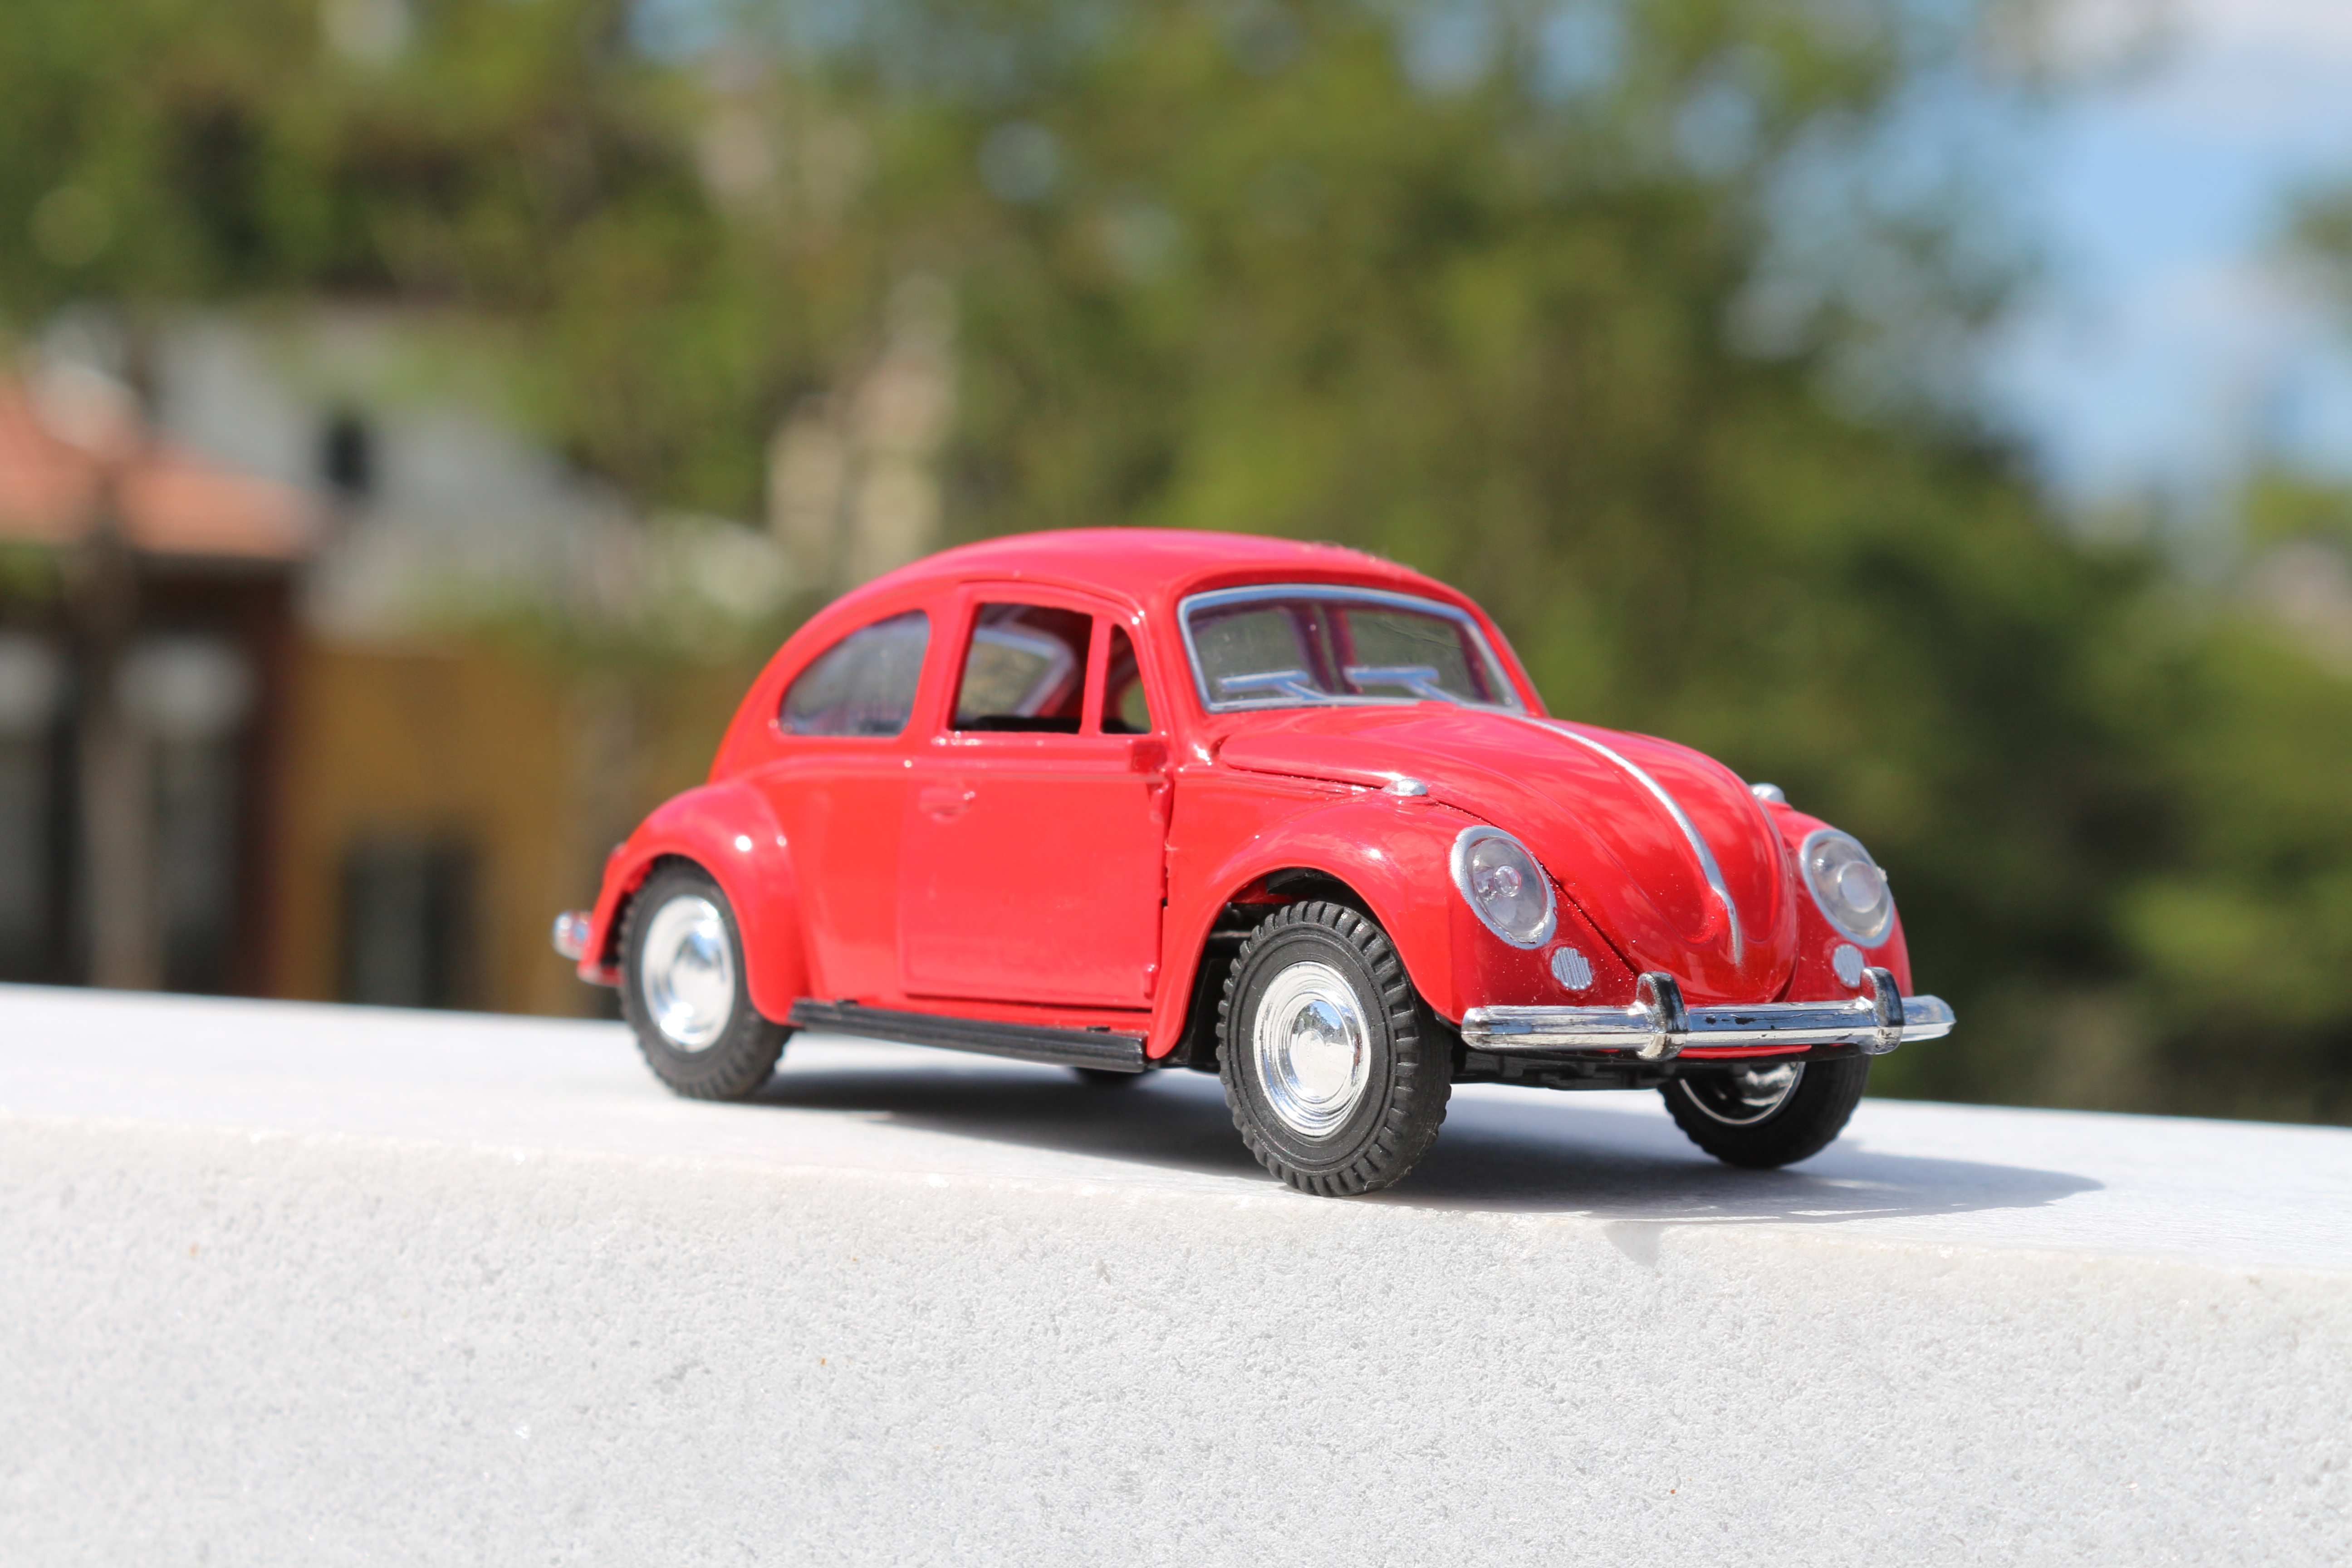
car, red, vehicle, nostalgia, classic car, motor vehicle, vintage car, shooting, istanbul, image, amateur, model car, volkswagen beetle, scale model, compact car, automotive design, mid size car, subcompact car, the red car, play vehicle